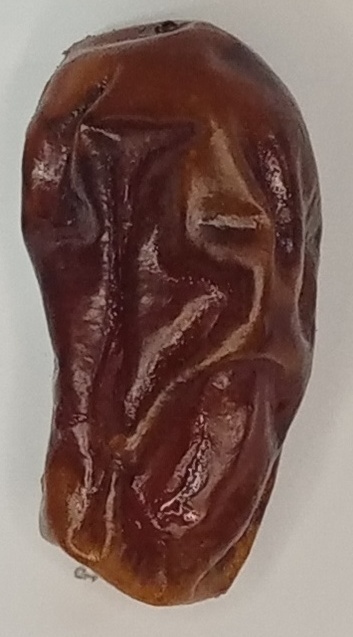
Variety: aseel
Size: large
Grade: grade-1